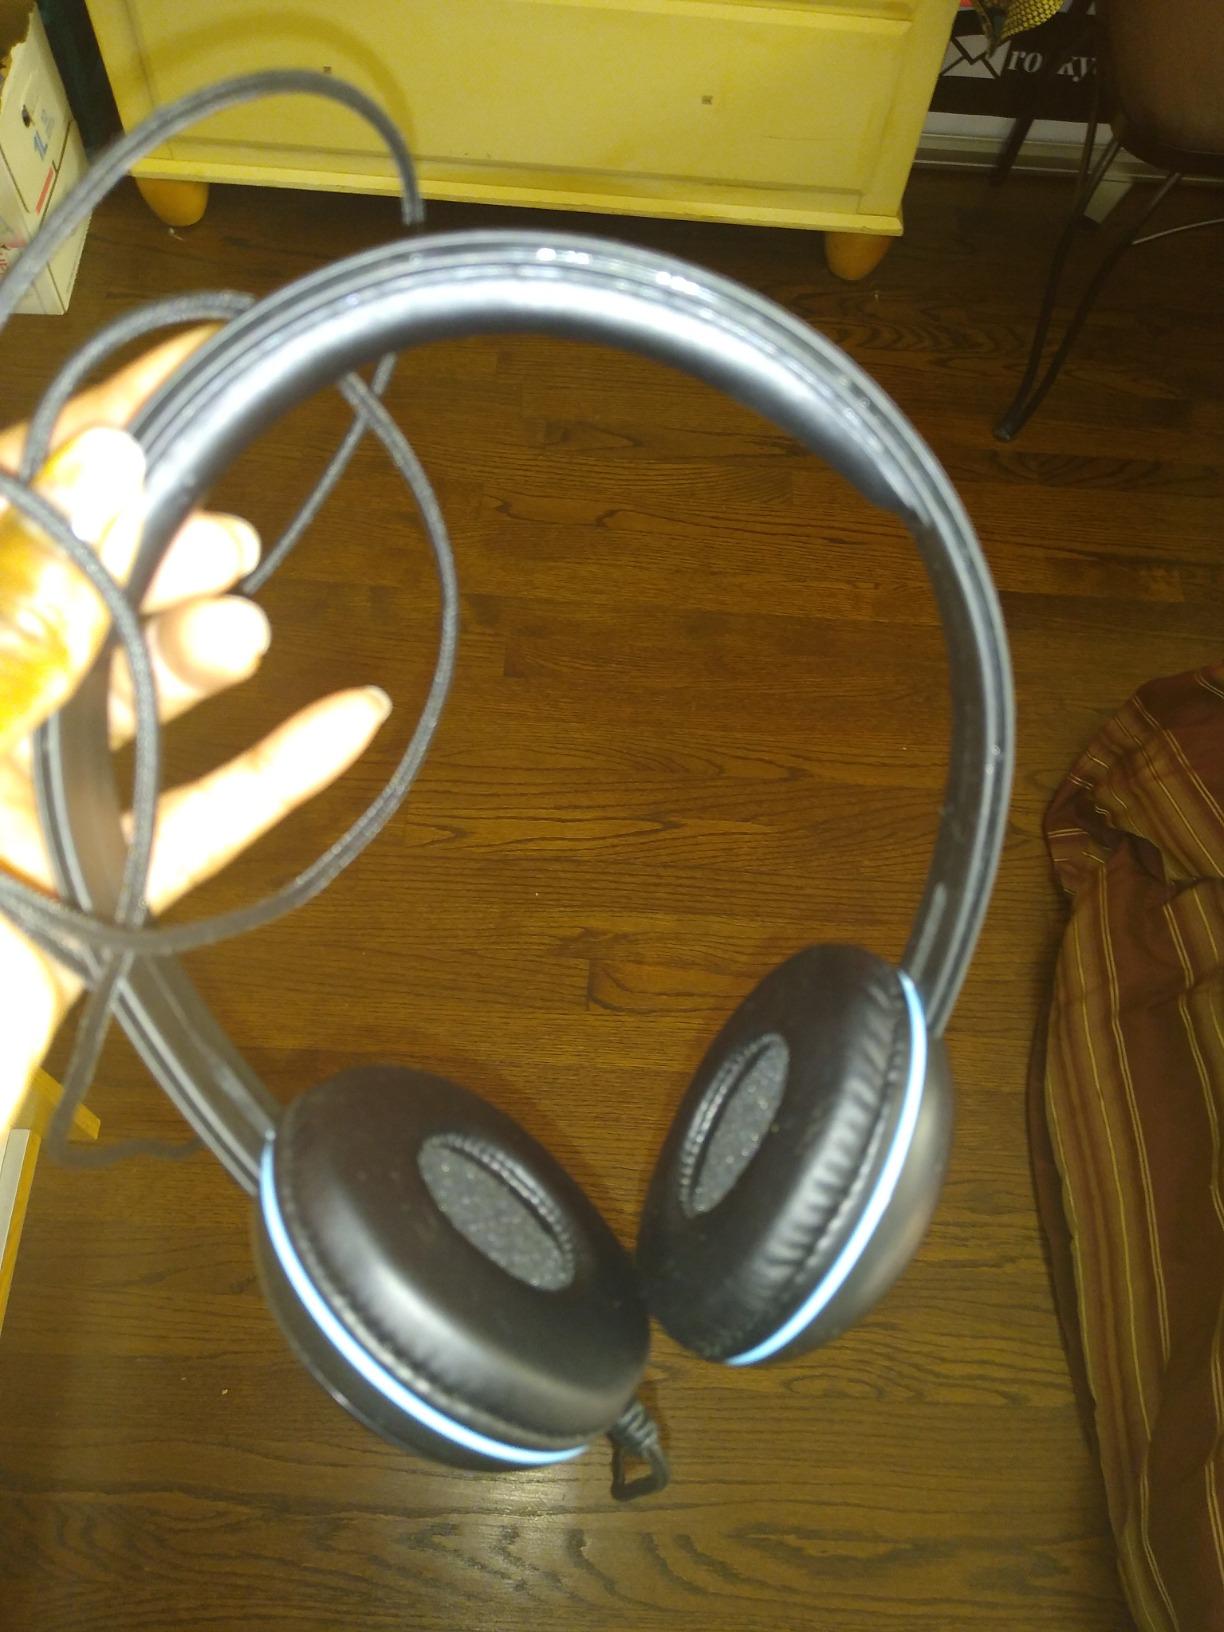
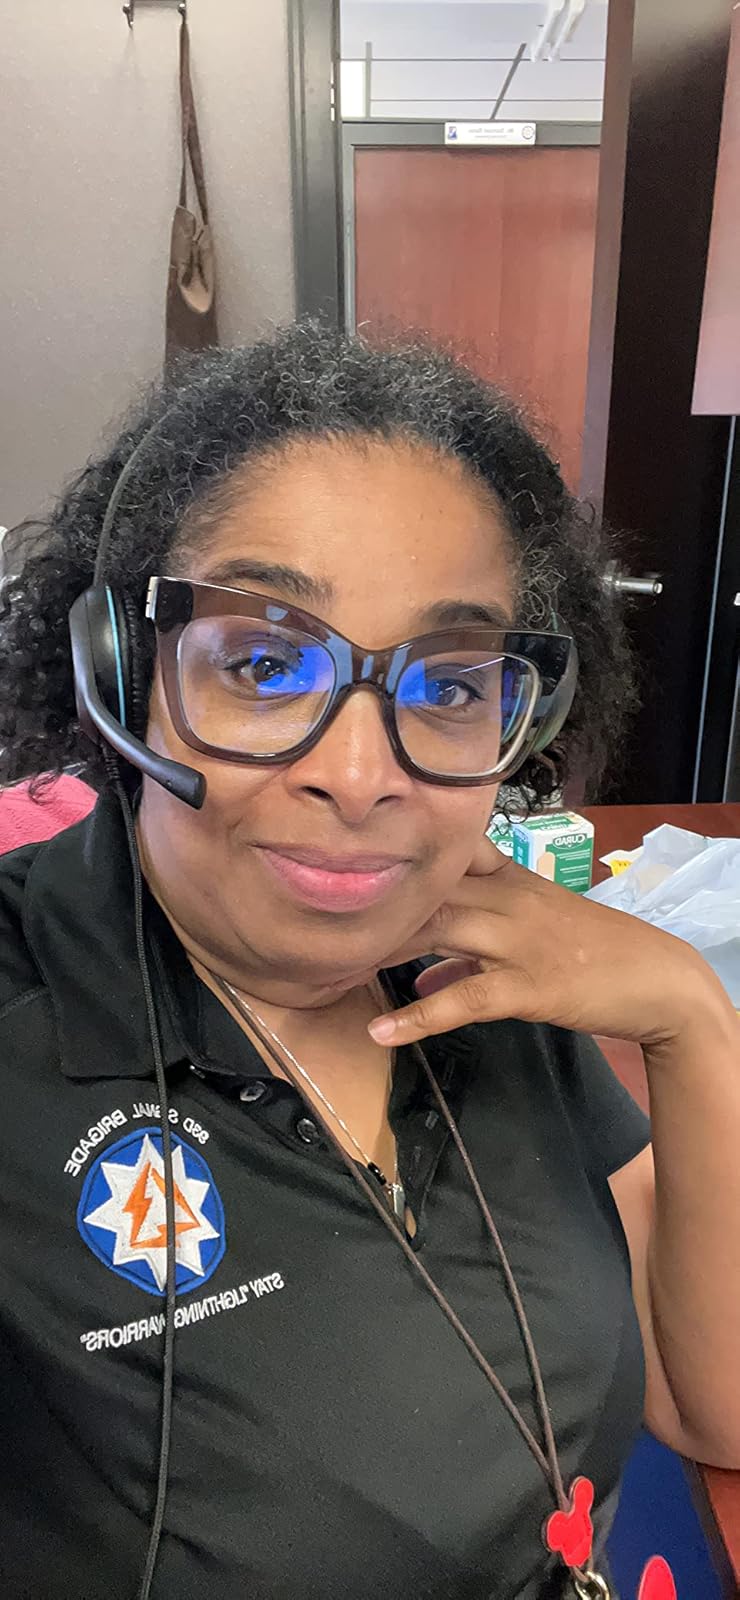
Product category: headphones
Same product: yes